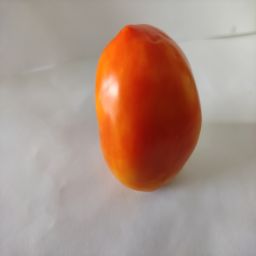
Crop: Tomato
Quality: Ripe